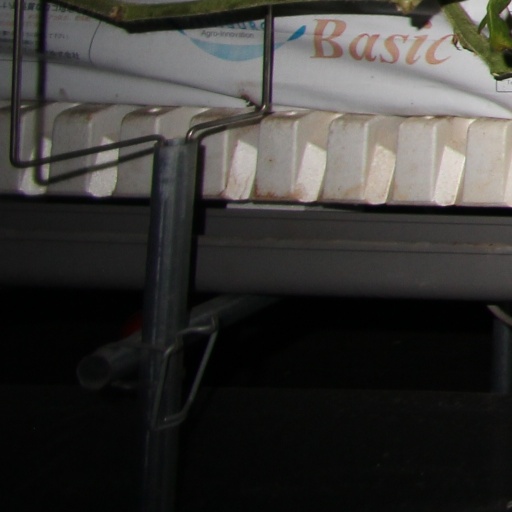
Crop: tomato